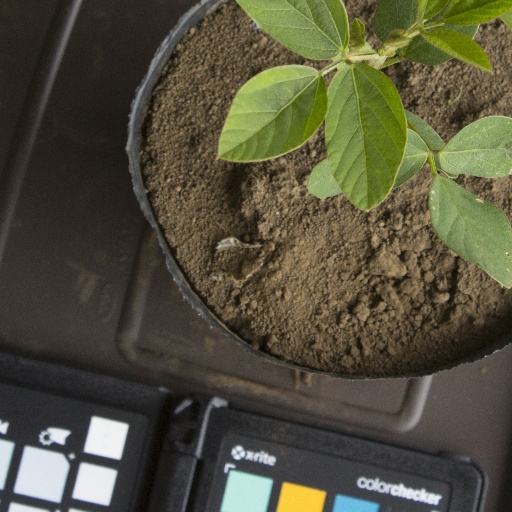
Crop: soybean